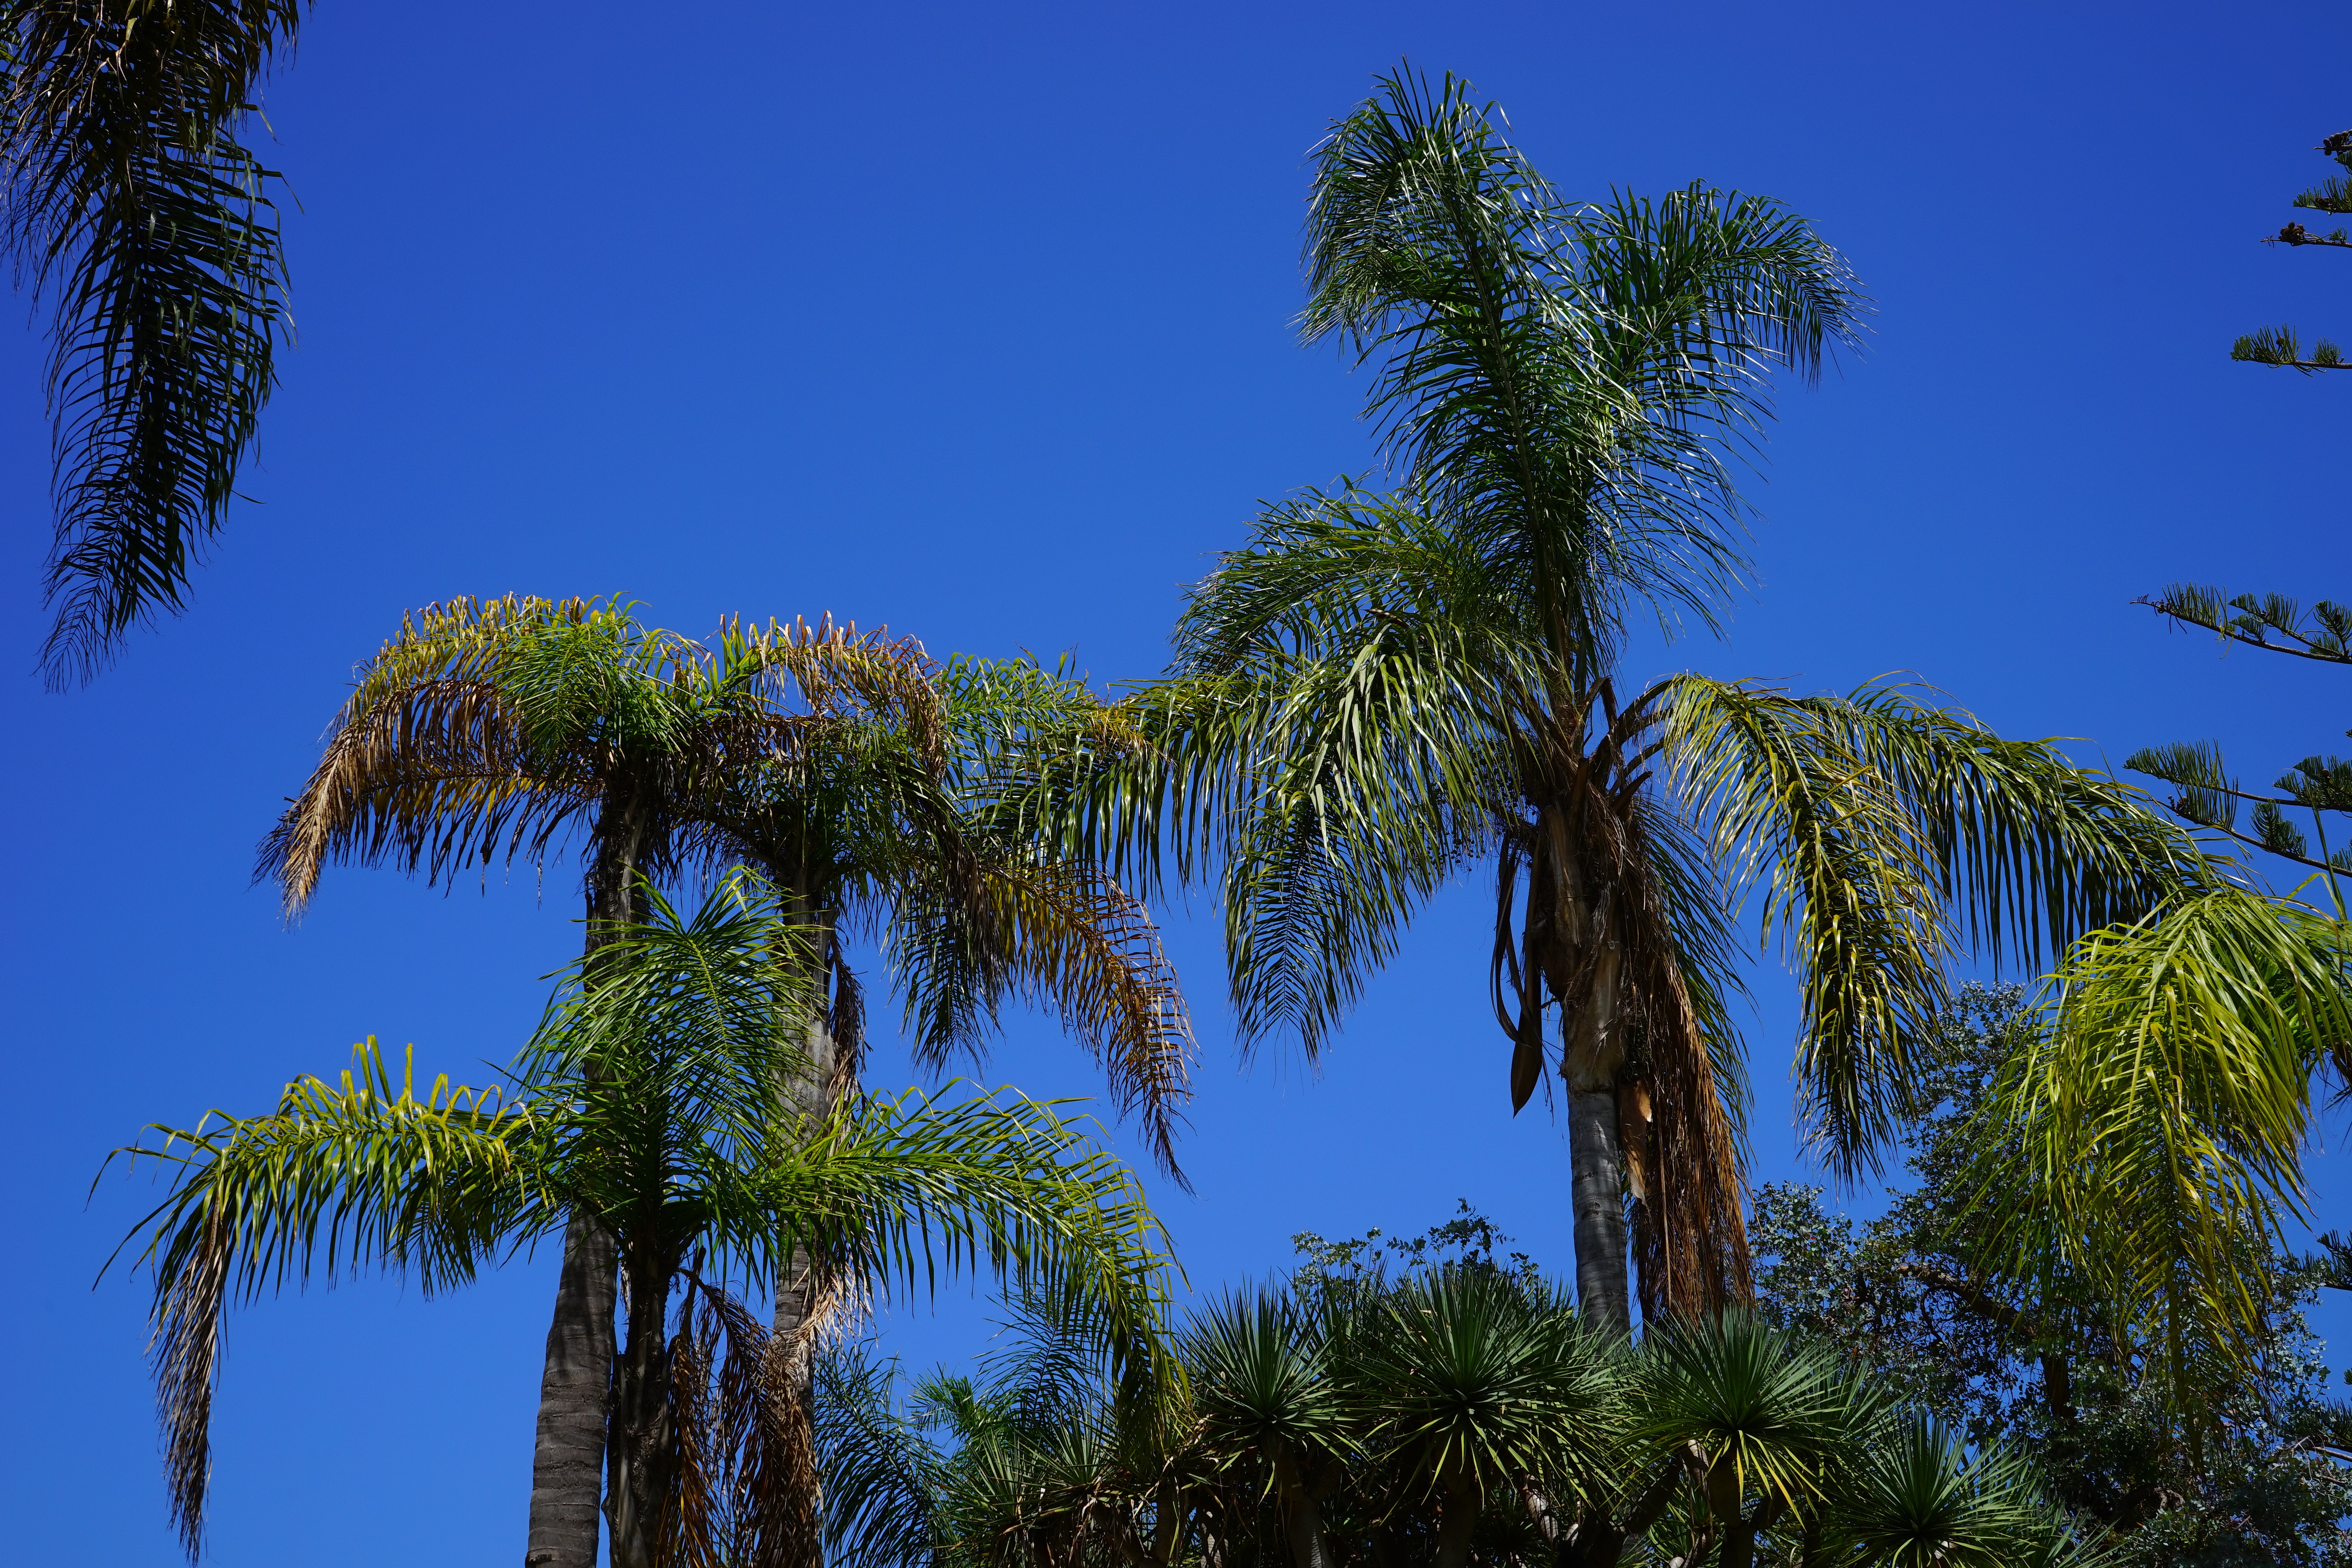
tree, forest, branch, plant, sky, palm tree, leaf, flower, jungle, botany, flora, savanna, vegetation, palm trees, tropics, ecosystem, flowering plant, biome, woody plant, land plant, arecales, palm family